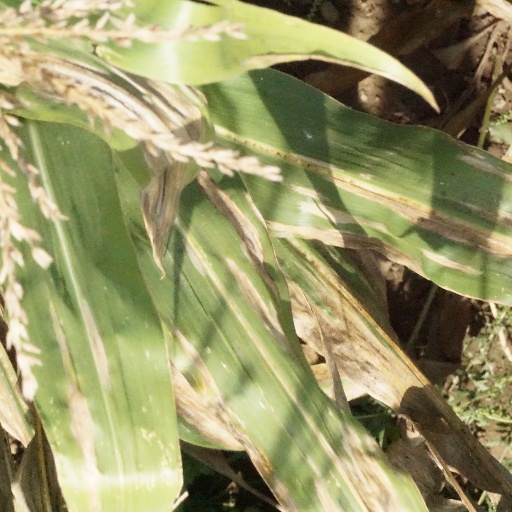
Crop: maize; corn